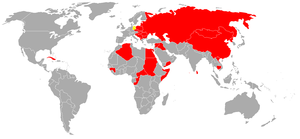
Hallsteindoktrinen / Slækkelse og ophævelse af doktrinen
Stater, der havde anerkendt DDR i 1970
Hallsteindoktrinen var en udenrigspolitisk doktrin i Forbundsrepublikken Tyskland i perioden 1955 til 1969, dvs. under Konrad Adenauers, Ludwig Erhards og Kurt Georg Kiesingers regeringer. Doktrinen bestod grundlæggende i, at Forbundsrepublikken ikke ville tillade, at andre stater oprettede diplomatiske forbindelser med DDR og dermed anerkendte det som selvstændig stat.